Ngawa Tibetan and Qiang Autonomous Prefecture

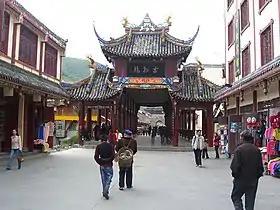
Songpan Bridge

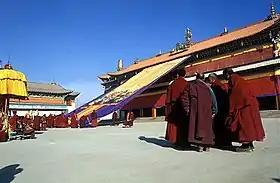
Kirti Gompa

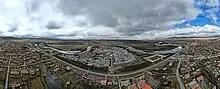
Aerial panorama of Waqie Talin 瓦切塔林 in Hongyuan county.

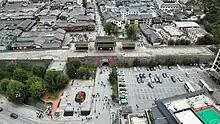
Aerial perspective of the Songpan Ancient City walls and fort. October 2023.

Tourism produced 71.0% of the GDP of the prefecture in 2006. There are many places of interest in the prefecture, including